Kang Min-hee

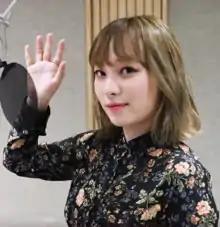
Kang in March 2019

Kang Min-hee (born December 29, 1991) is a South Korean singer and member of the hip hop duo Miss S. She is best known for her collaborations with her Brand New Music label mates, including Verbal Jint and San E. In 2017, she was a contestant on the survival reality show "".